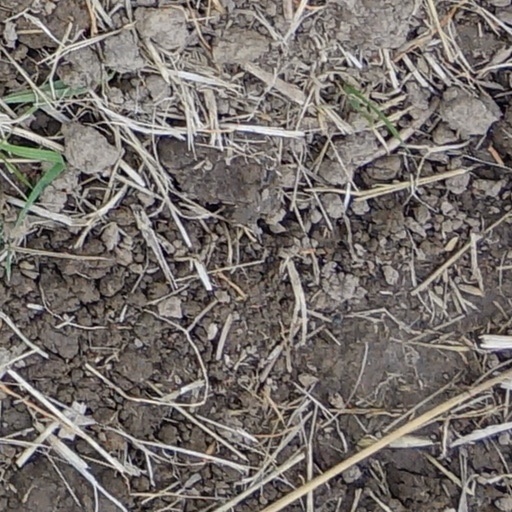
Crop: wheat